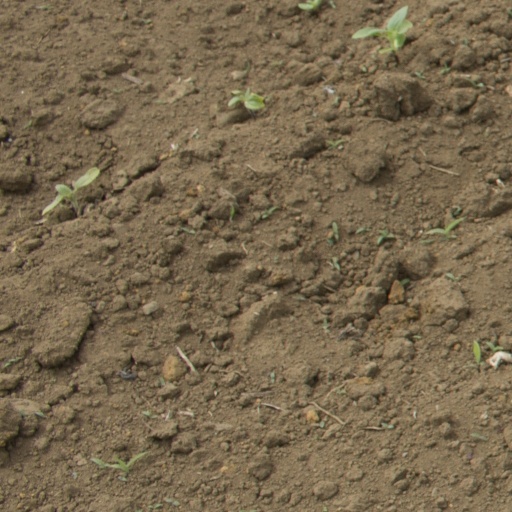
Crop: Jerusalem artichoke